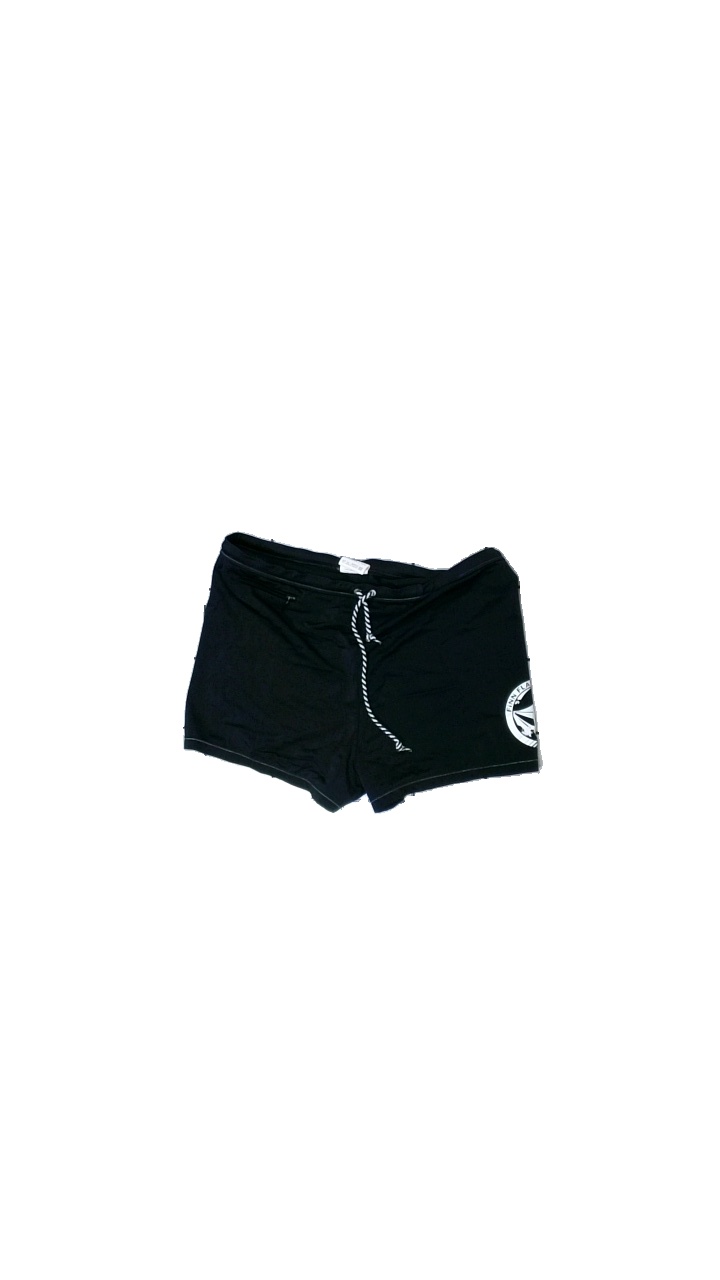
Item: Shorts (Men)
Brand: Finn Flare
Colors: Black, White
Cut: Regular
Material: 100% nylon
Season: Summer
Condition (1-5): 3
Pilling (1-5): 4
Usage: Export
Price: <50